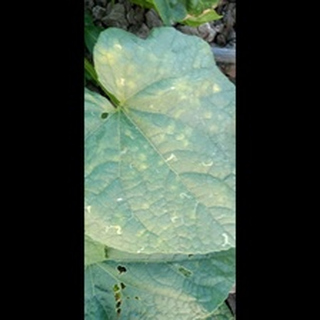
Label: diseased_cucumber